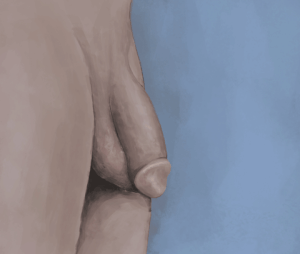
Une prothèse pénienne, ou implant pénien, est l'un des plus anciens traitements efficaces pour la dysfonction érectile. Le dispositif médical qui est implanté chirurgicalement dans les corps caverneux du pénis lors d'une intervention chirurgicale, offre les plus hauts niveaux de satisfaction du patient et de son partenaire parmi toutes les options de traitement disponibles. Le dispositif est indiqué pour les hommes impuissants ou ayant une dysfonction érectile, qui résulte de plusieurs conditions physiques, telles que les maladies cardiovasculaires, le diabète, le traumatisme pelvien, la maladie de la Peyronie, ou d'un cancer de la prostate. Moins fréquemment, une prothèse pénienne peut également être utilisée dans l'étape finale de la chirurgie plastique de la phalloplastie, dans le cadre de la chirurgie de réattribution sexuelle Ftm, ainsi que pour des patients adultes qui ont besoin de modifications génitales. Bien qu'il existe de nombreux types d'implants, la plupart se répartissent en deux catégories: malléables et gonflables.